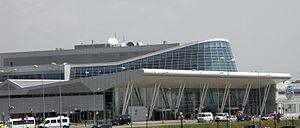
L'aéroport international de Sofia est un aéroport domestique et international desservant la ville de Sofia, capitale de la Bulgarie au pied du mont Vitocha, non loin du fleuve Iskar.